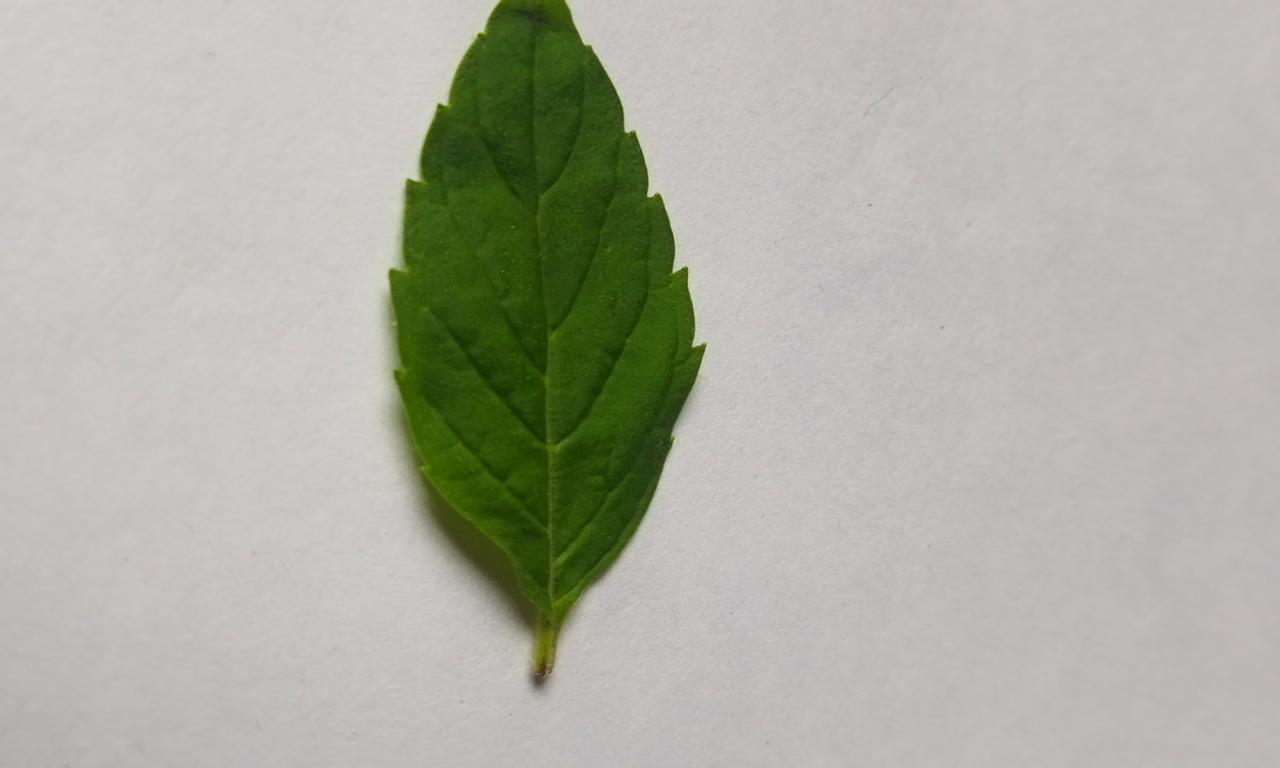
Label: Fresh